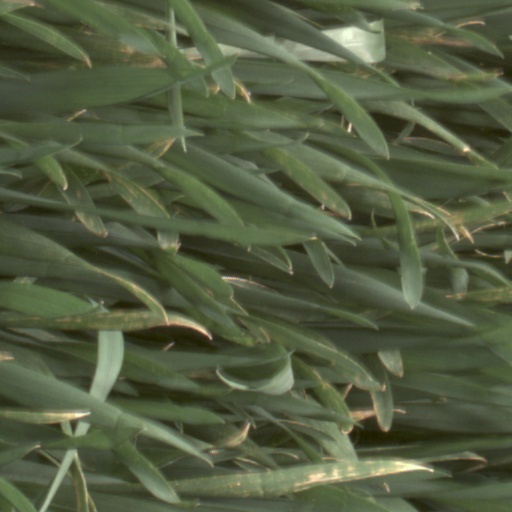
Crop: wheat